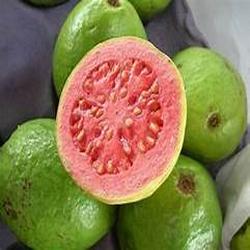
Label: Guava